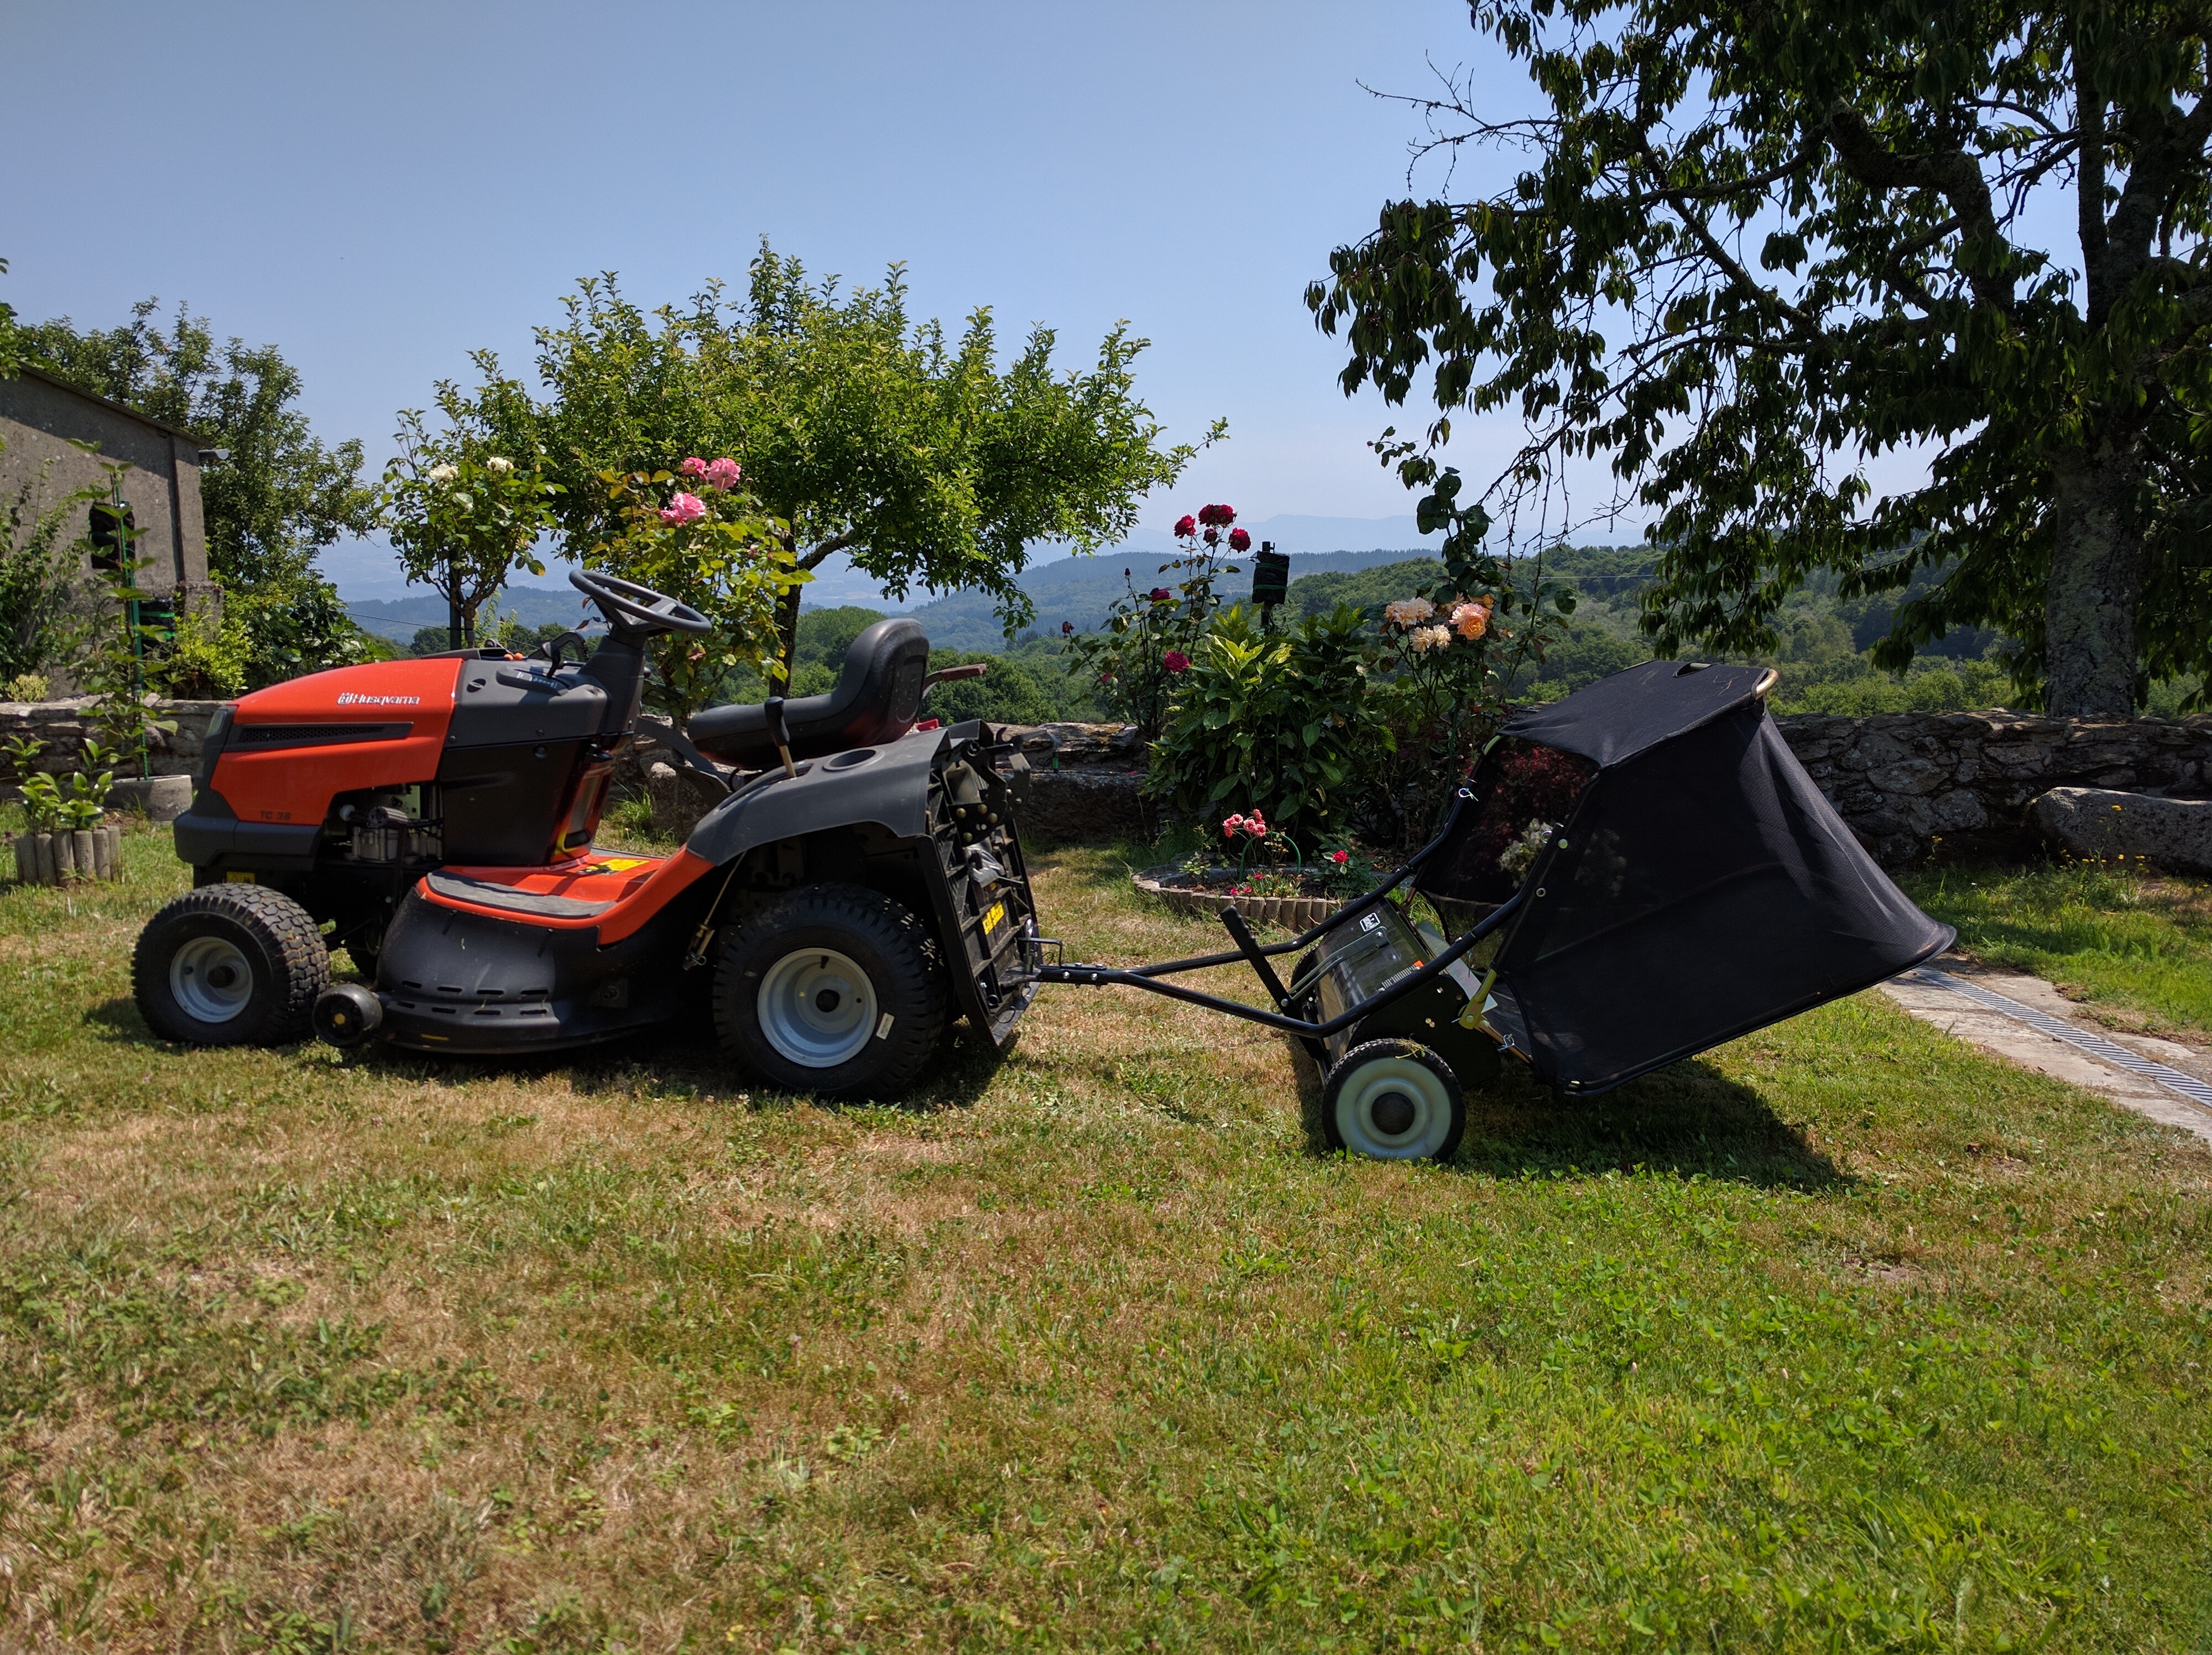
grass, tractor, lawn, cart, vehicle, lawn mower, barredora